Northwest African American Museum

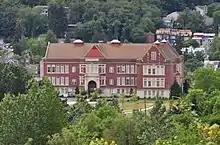
NAAM in 2018

The museum is located in the former Colman School designed by James Stephen and built in 1909 in the Jacobean architecture style.